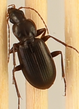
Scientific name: Calathus advena
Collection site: Rocky Mountains NEON (RMNP), plot RMNP_012